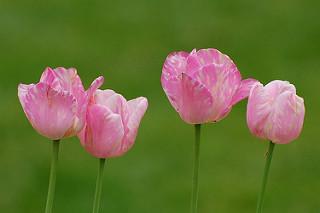
Flower: tulip